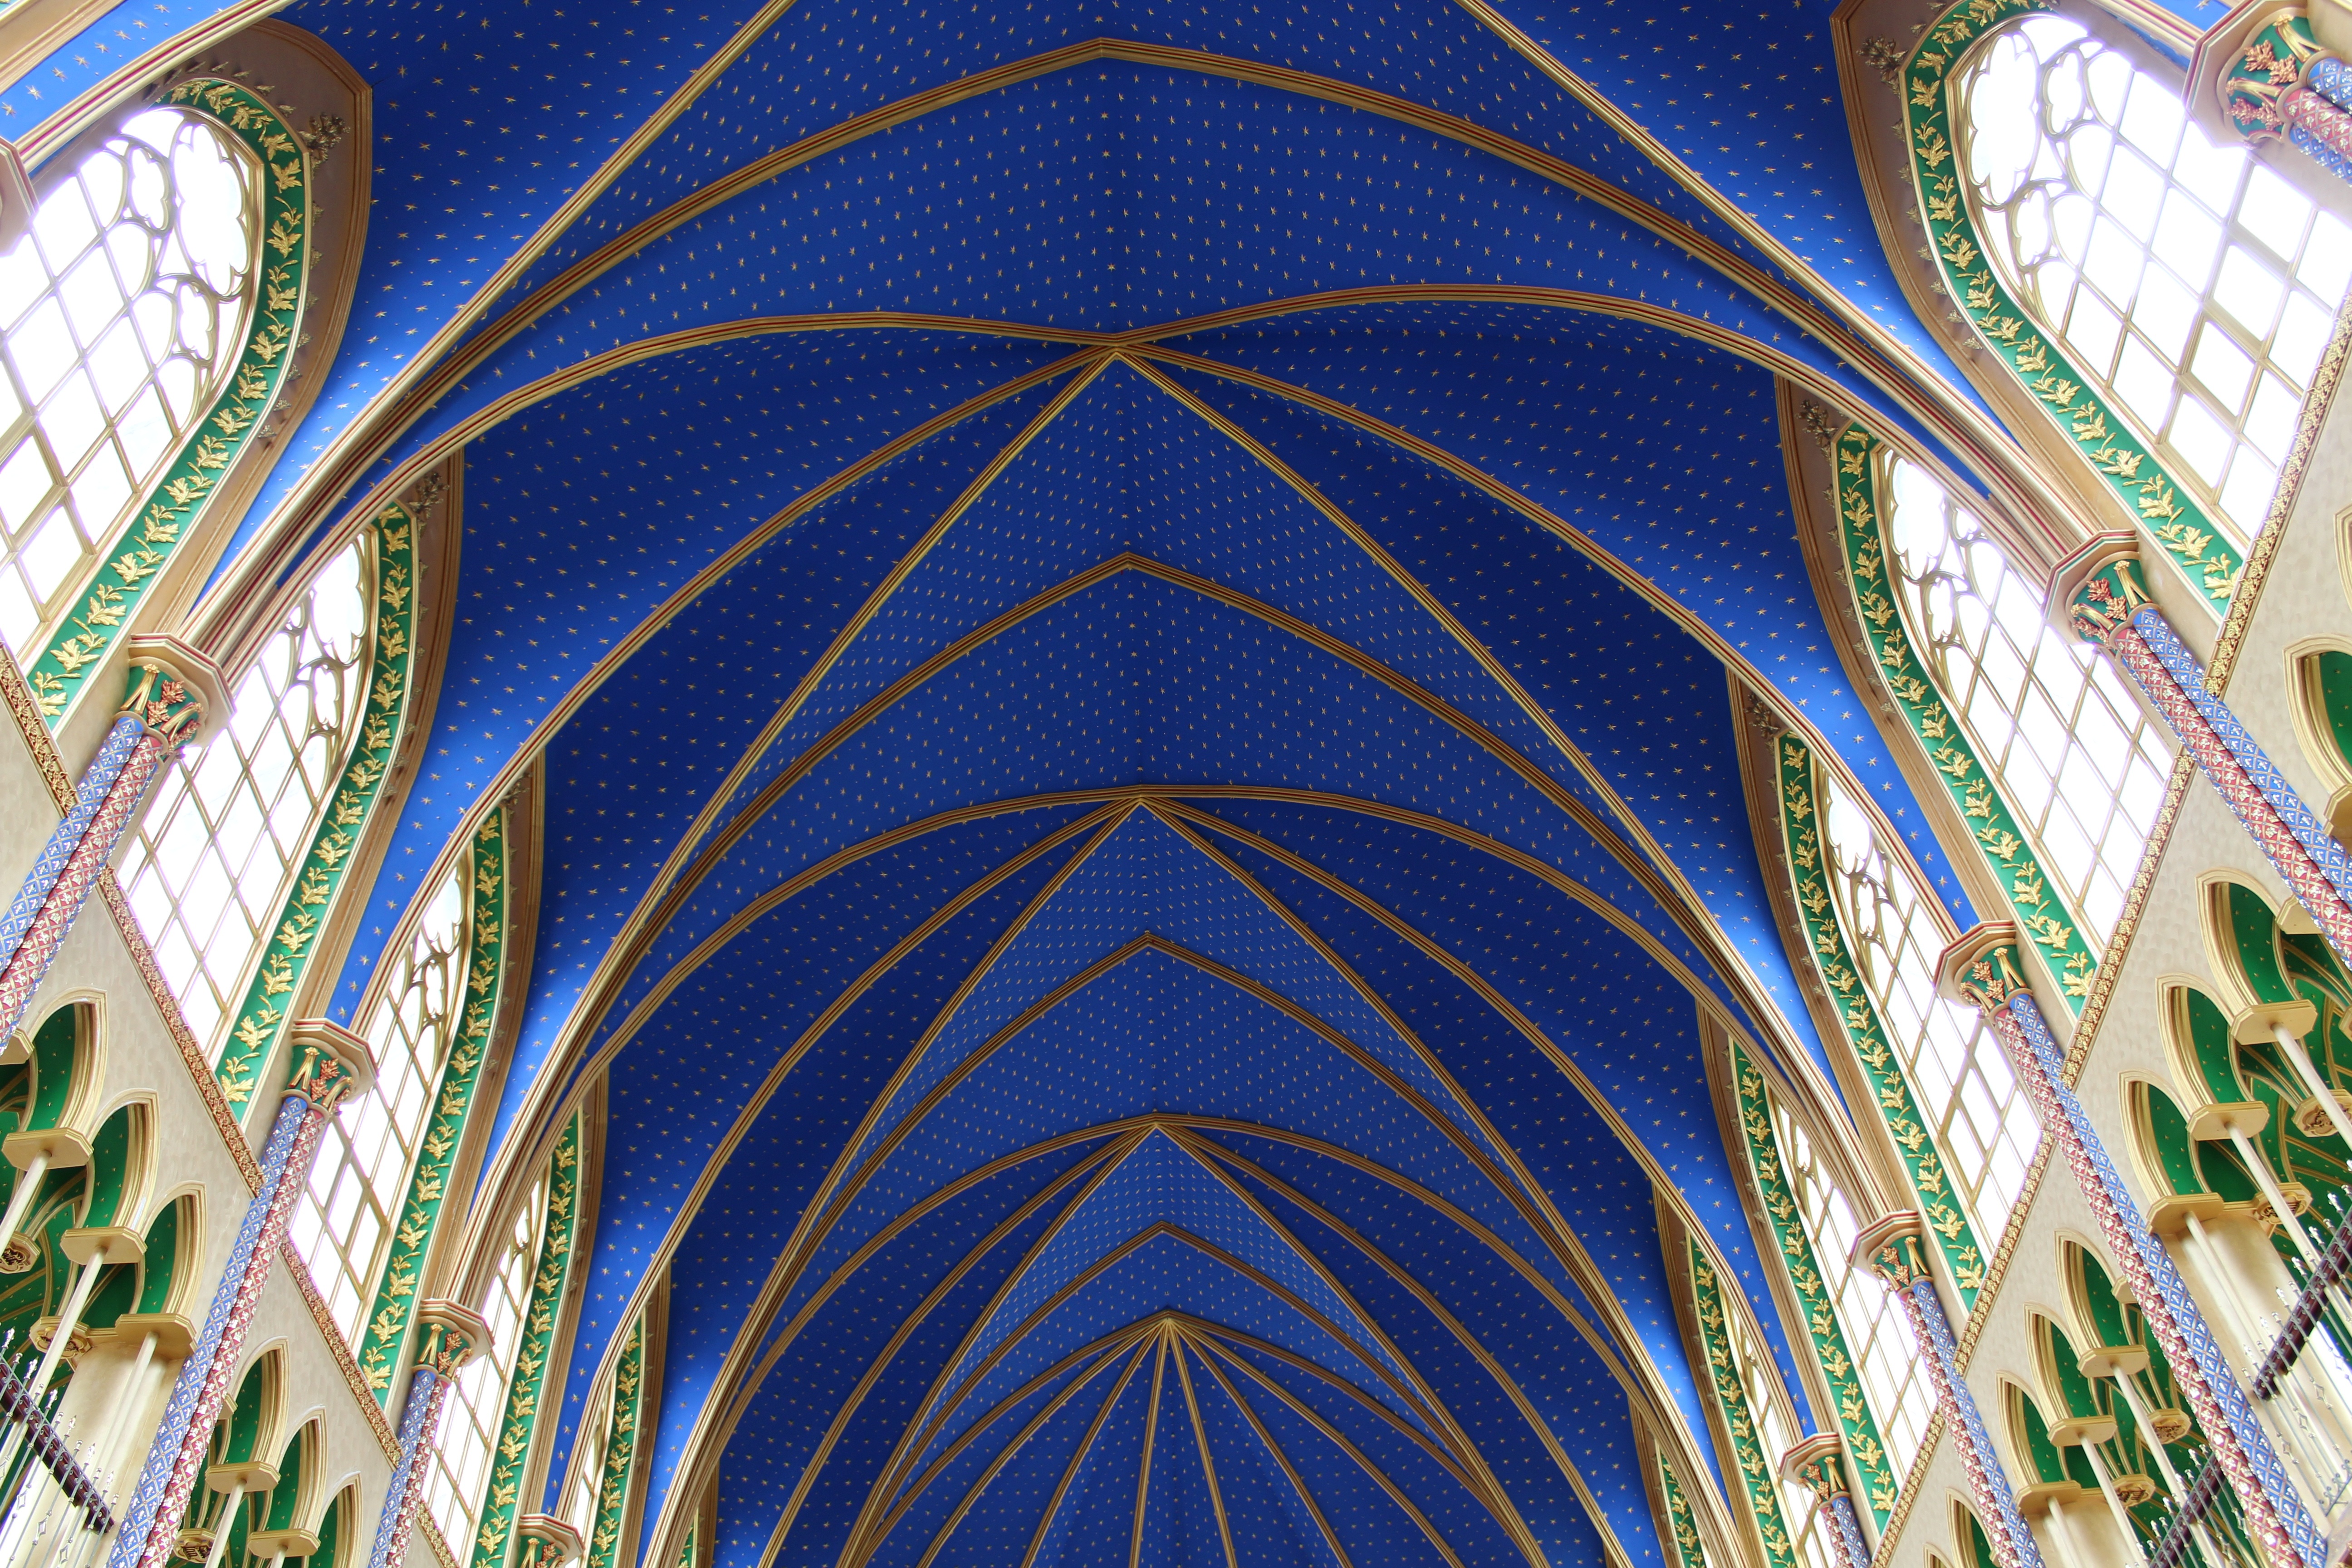
architecture, window, glass, building, skyscraper, ceiling, color, religion, landmark, facade, blue, church, cathedral, chapel, christian, stained glass, place of worship, catholic, figure, temple, faith, columns, symmetry, jesus, santo, cloister, parish, dome, colombia, tocancip